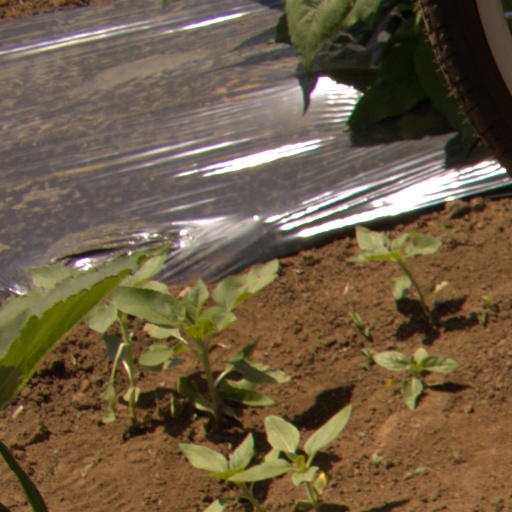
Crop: Jerusalem artichoke